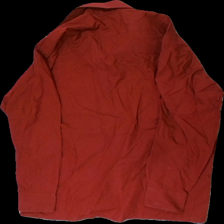
View: back
Type: Shirt
Category: Men
Brand: Not in the list
Brand text on label: Taylors Smart
Colors: Red
Material: 60% polyester, 40% cotton
Cut: Regular
Size: XL
Season: All
Stains: Major
Price range: <50
Recommended usage: Export